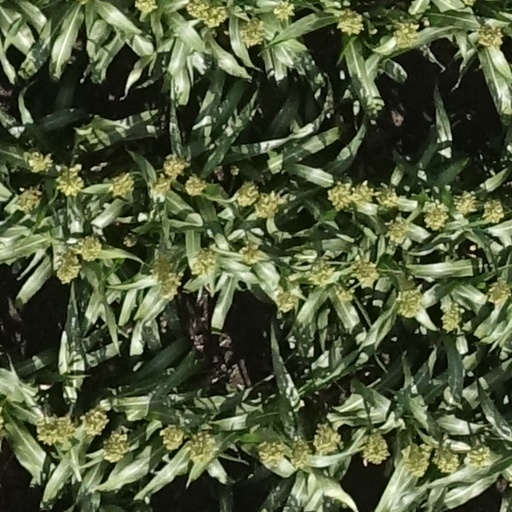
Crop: sorghum